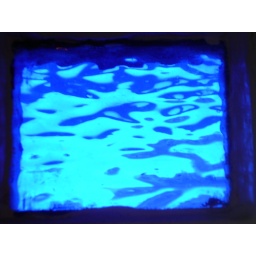
blue glass in our front door